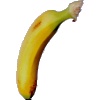
Label: Banana Lady Finger 1